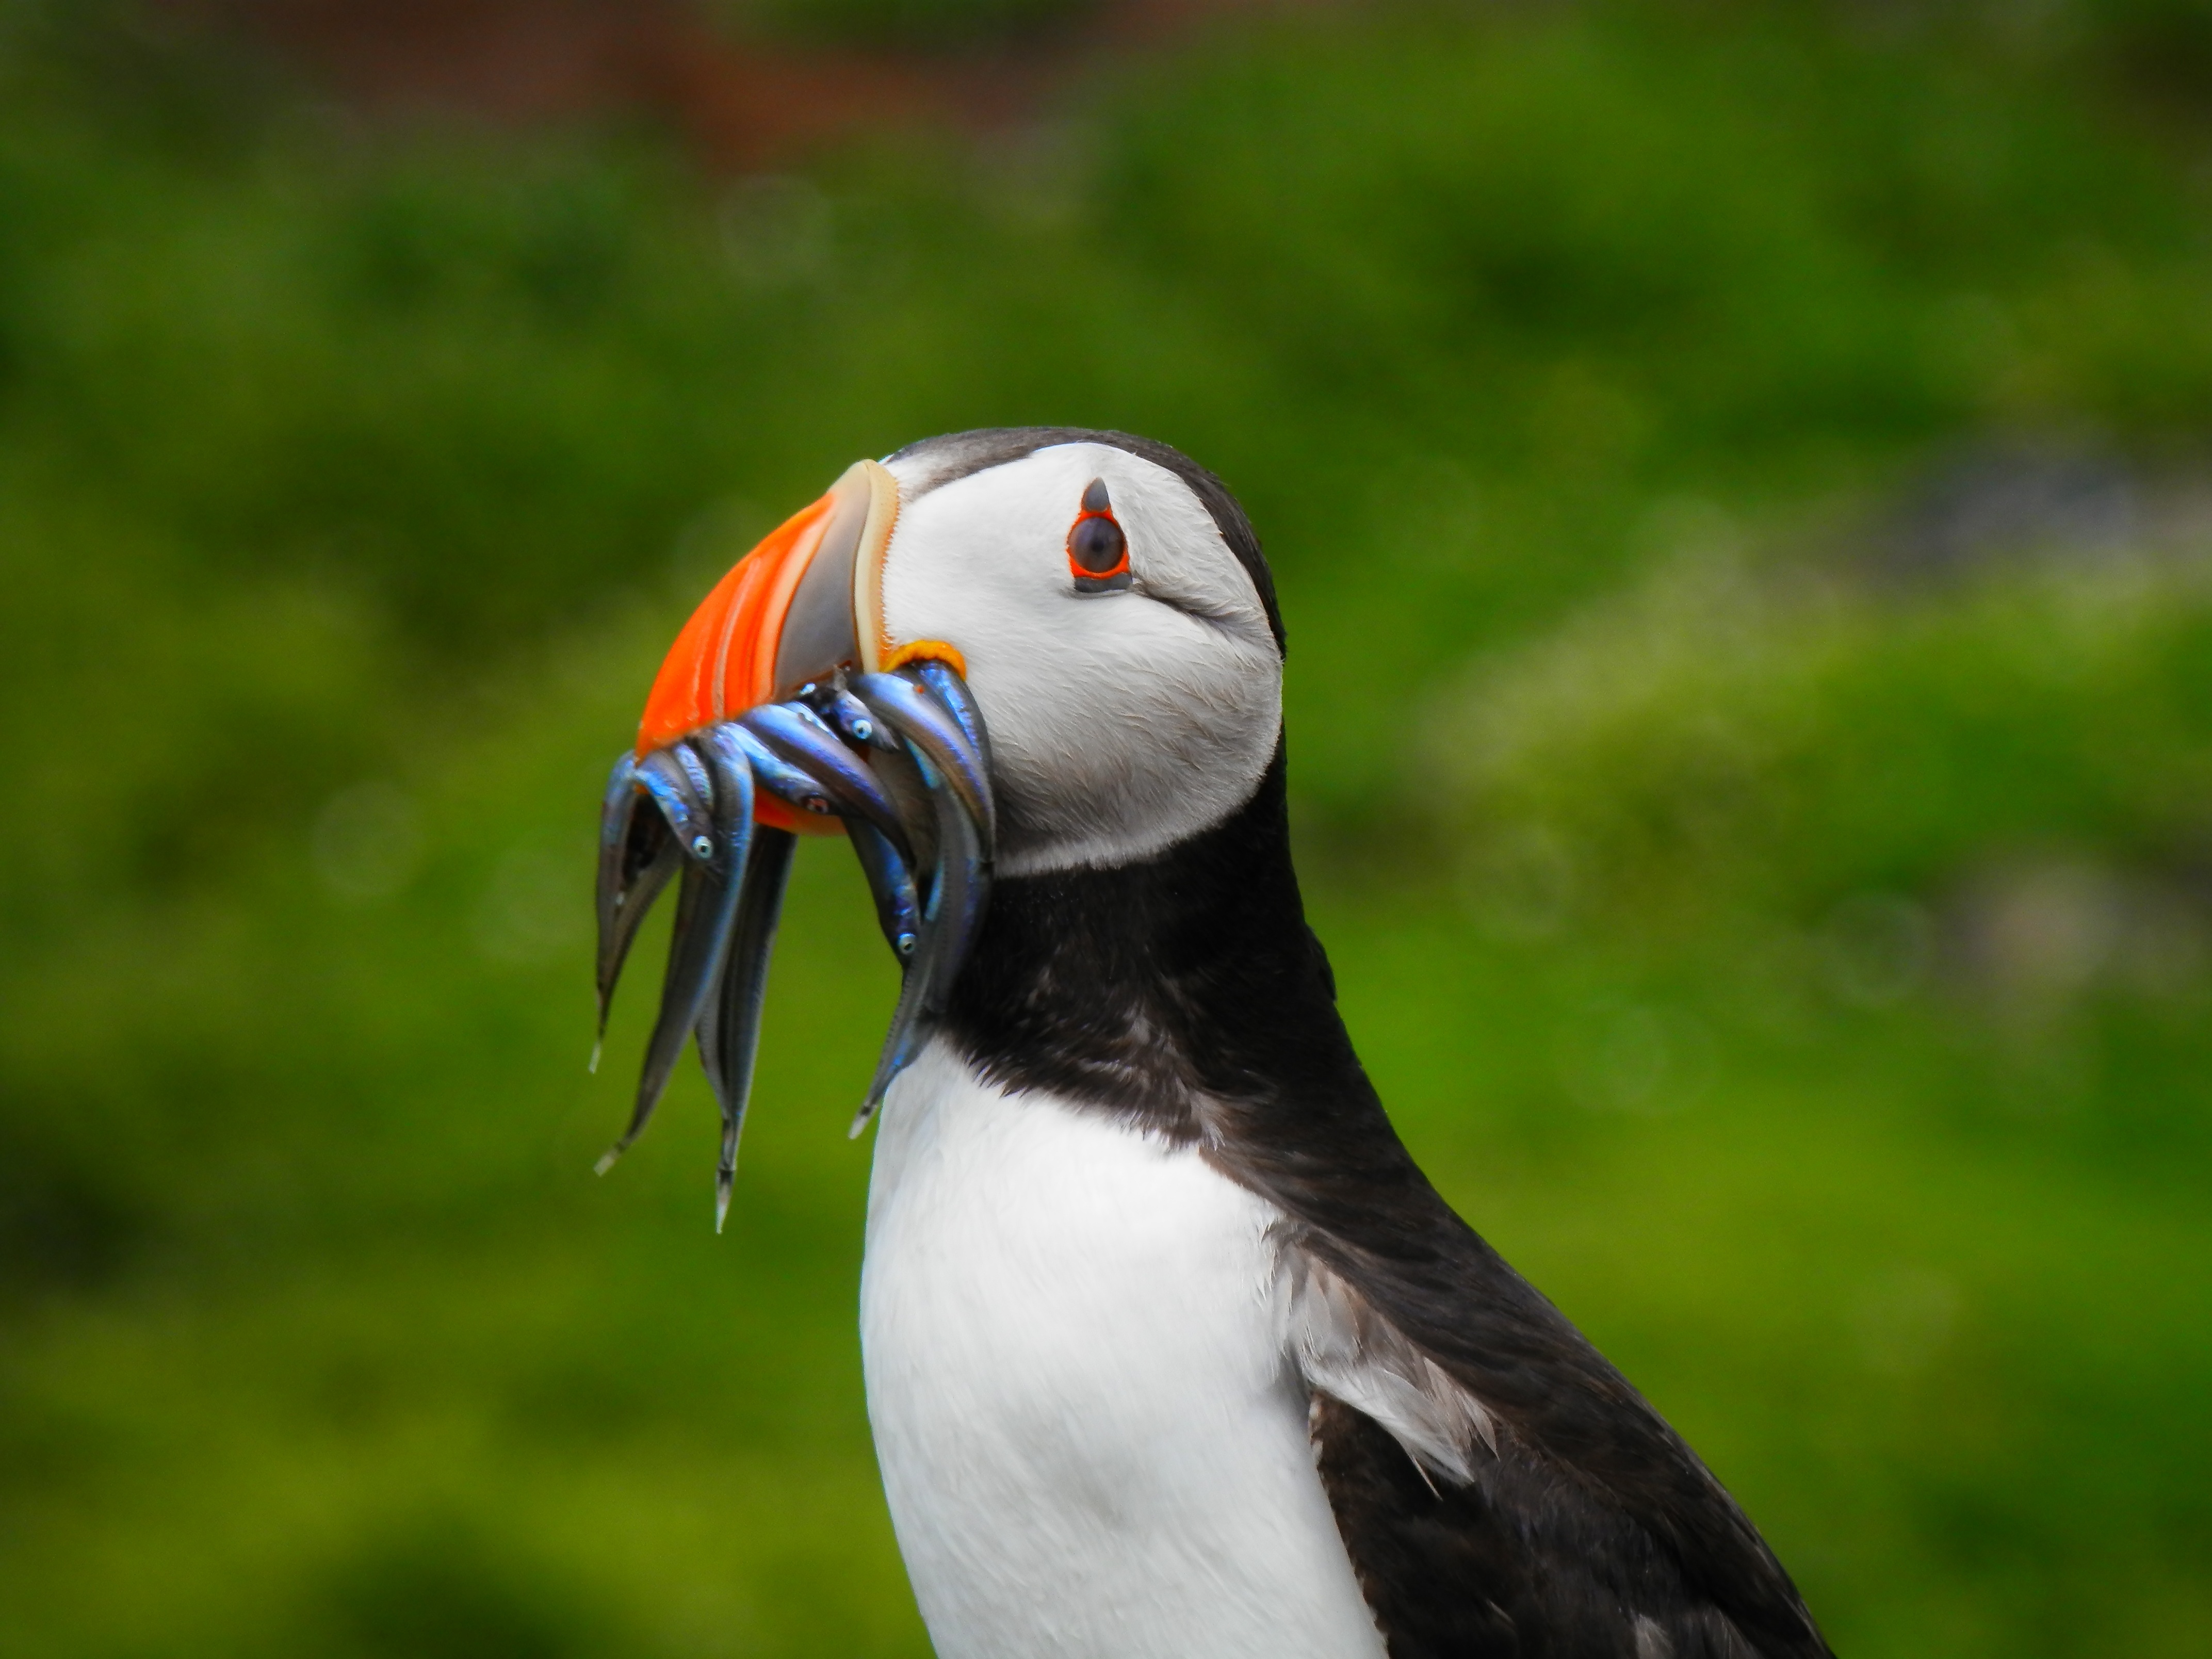
nature, bird, animal, seabird, wildlife, wild, beak, fauna, puffin, vertebrate, sandeel, charadriiformes